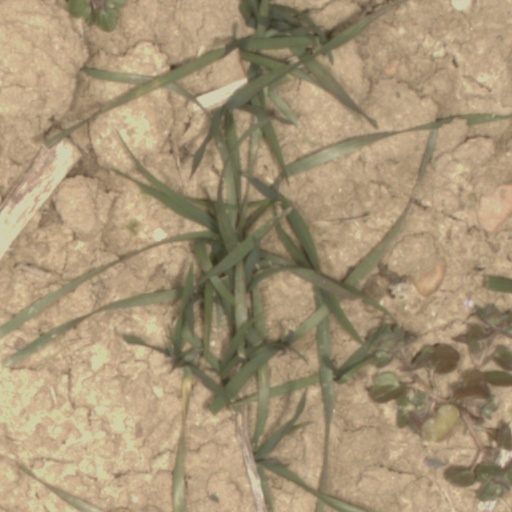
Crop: wheat